Magandang Buhay

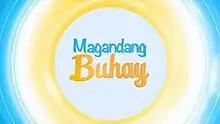
Title card since 2022

Magandang Buhay is a Philippine television talk show that premiered on April 18, 2016 and produced, trademark and copyright registered by ABS-CBN Studios. The show was originally broadcast on ABS-CBN until the network's shutdown in 2020. It is currently broadcast on Kapamilya Channel and A2Z, and airs every Weekdays at 09:00 (PST).